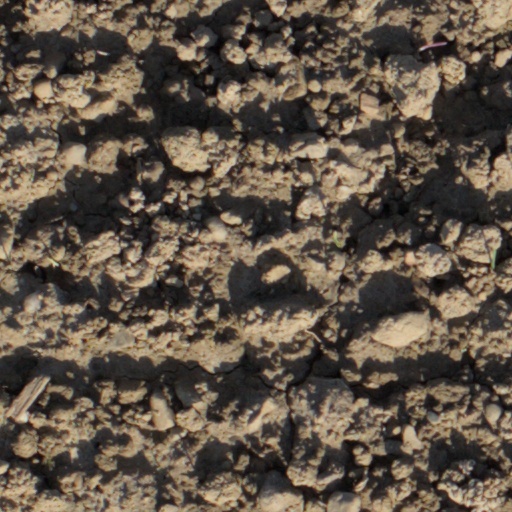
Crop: wheat